Karm Yodha

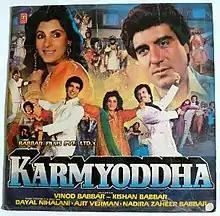

Karmyoddha is a 1992 Bollywood action film. It stars Raj Babbar, Dimple Kapadia in lead roles.